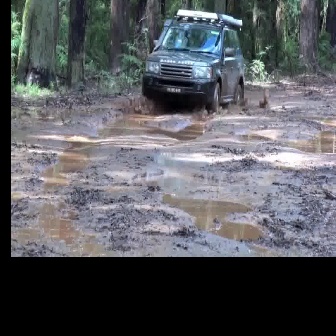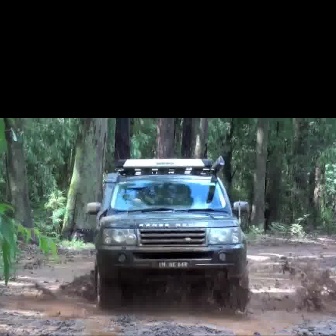
  Please identify the target specified by the bounding box [140,8,244,112] in the first image and locate it in the second image. Return the coordinates in [x_min,y_min,x_max,y_max] format.
Answer: [85,155,248,318]